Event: Nepal Earthquake
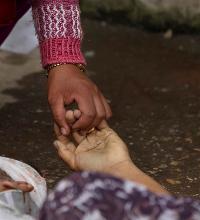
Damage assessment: damage